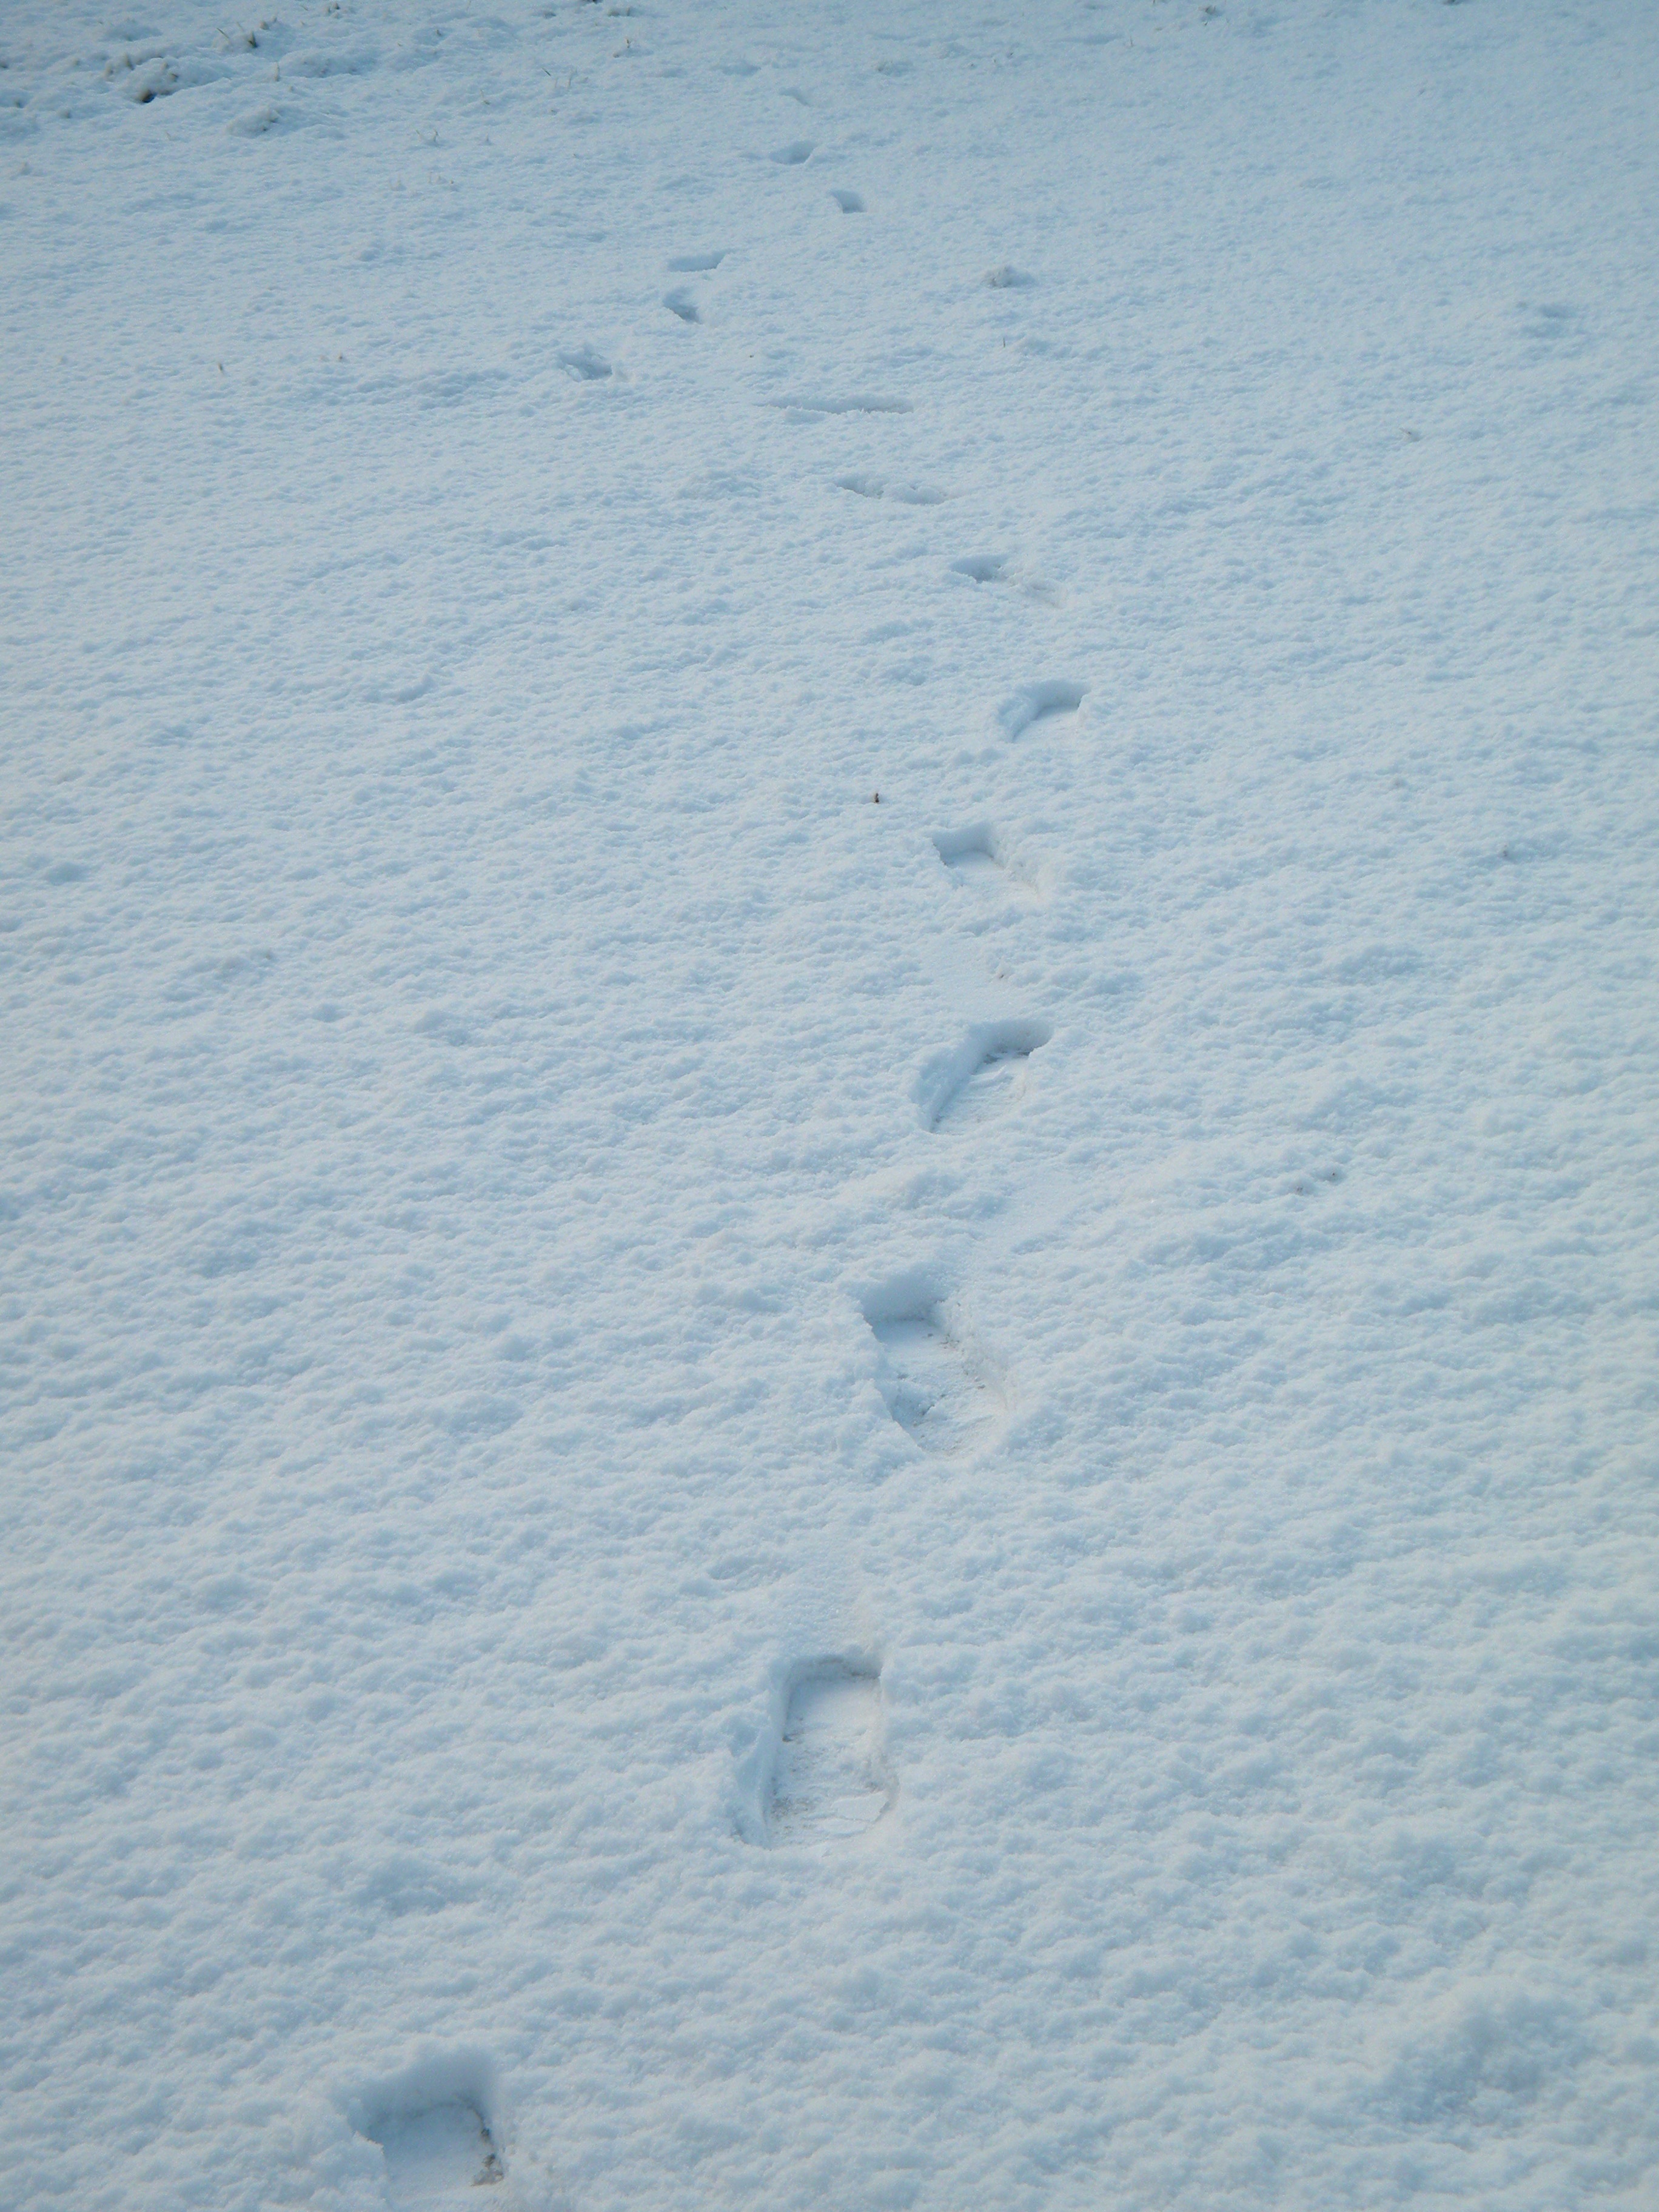
sea, nature, path, mountain, snow, cold, winter, white, wave, ice, weather, peace, arctic, season, footprints, blizzard, nevada, freezing, treads, arctic ocean, atmosphere of earth, geological phenomenon, winter storm